Briceville Community Church

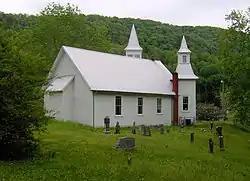
Briceville Community Church and Cemetery

The Briceville Community Church is a nondenominational church located in Briceville, Tennessee, United States. Built in 1887, the church served as a center of social life and community affairs for the Coal Creek Valley during the valley's coal mining boom period in the late-19th and early-20th centuries. In 2003, the church was added to the National Register of Historic Places for its historical role and as an example of rural Gothic Revival architecture.